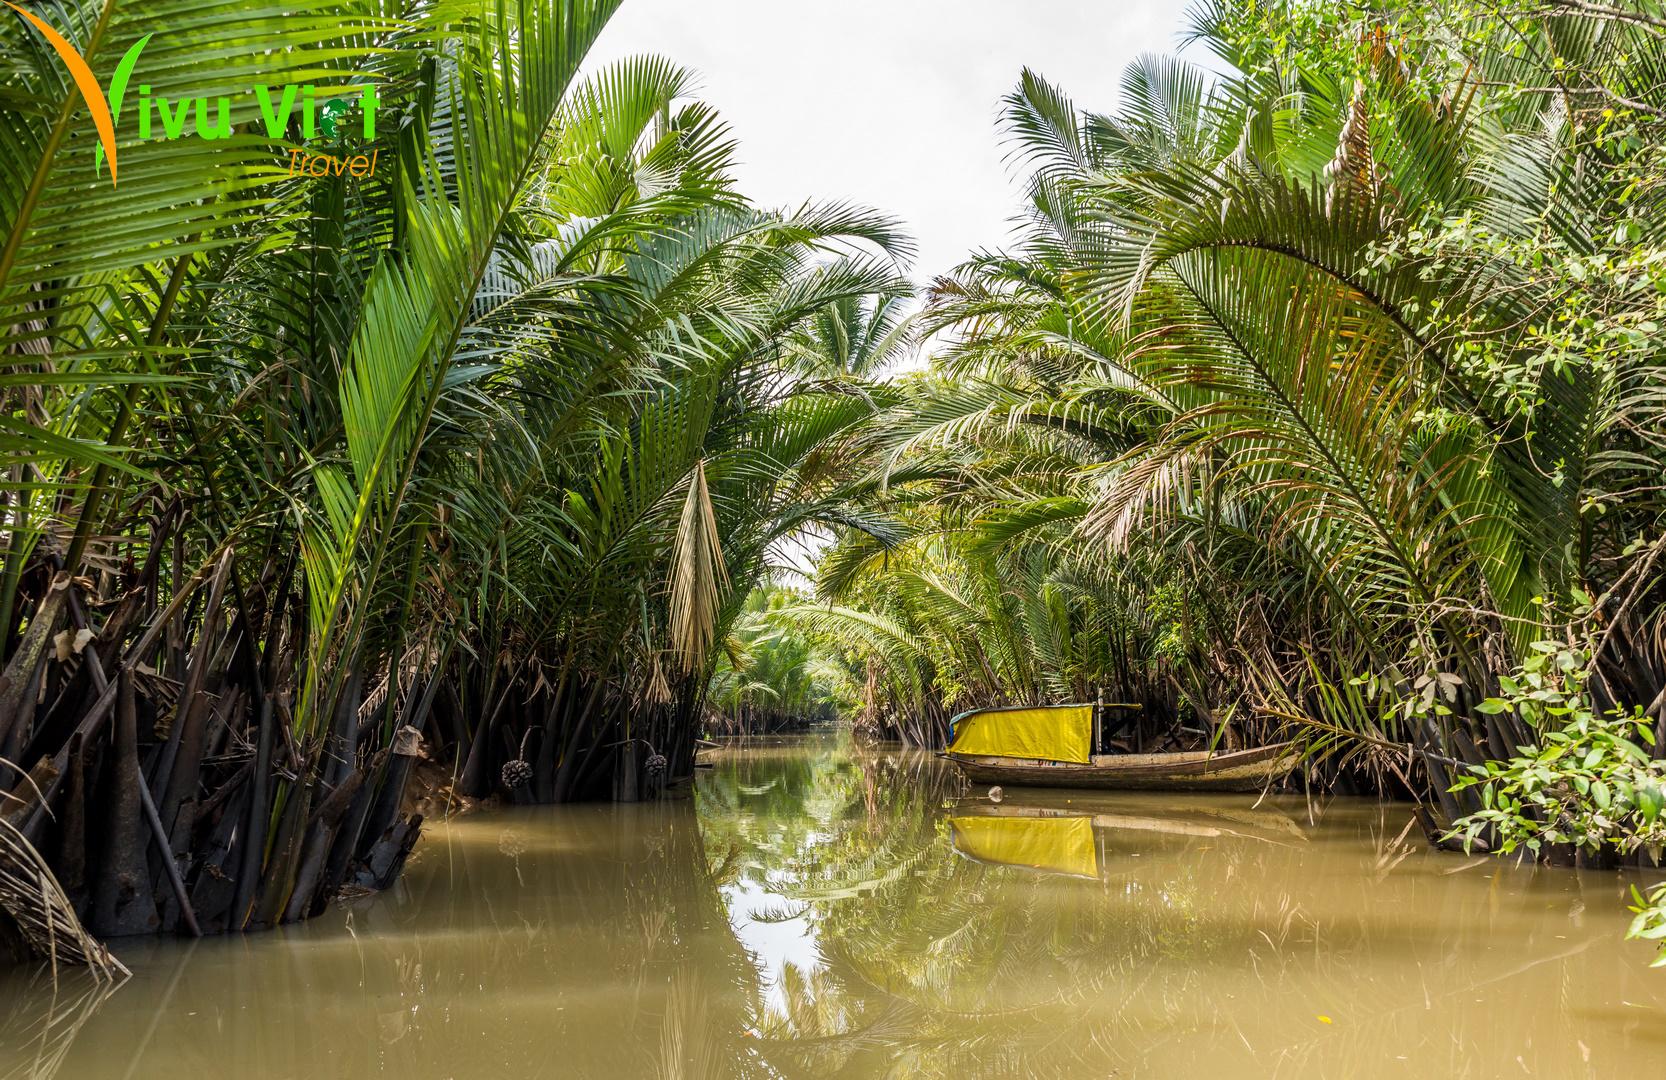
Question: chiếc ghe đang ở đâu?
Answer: đang trên sông trong một khu rừng